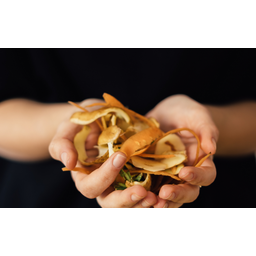
Label: trash